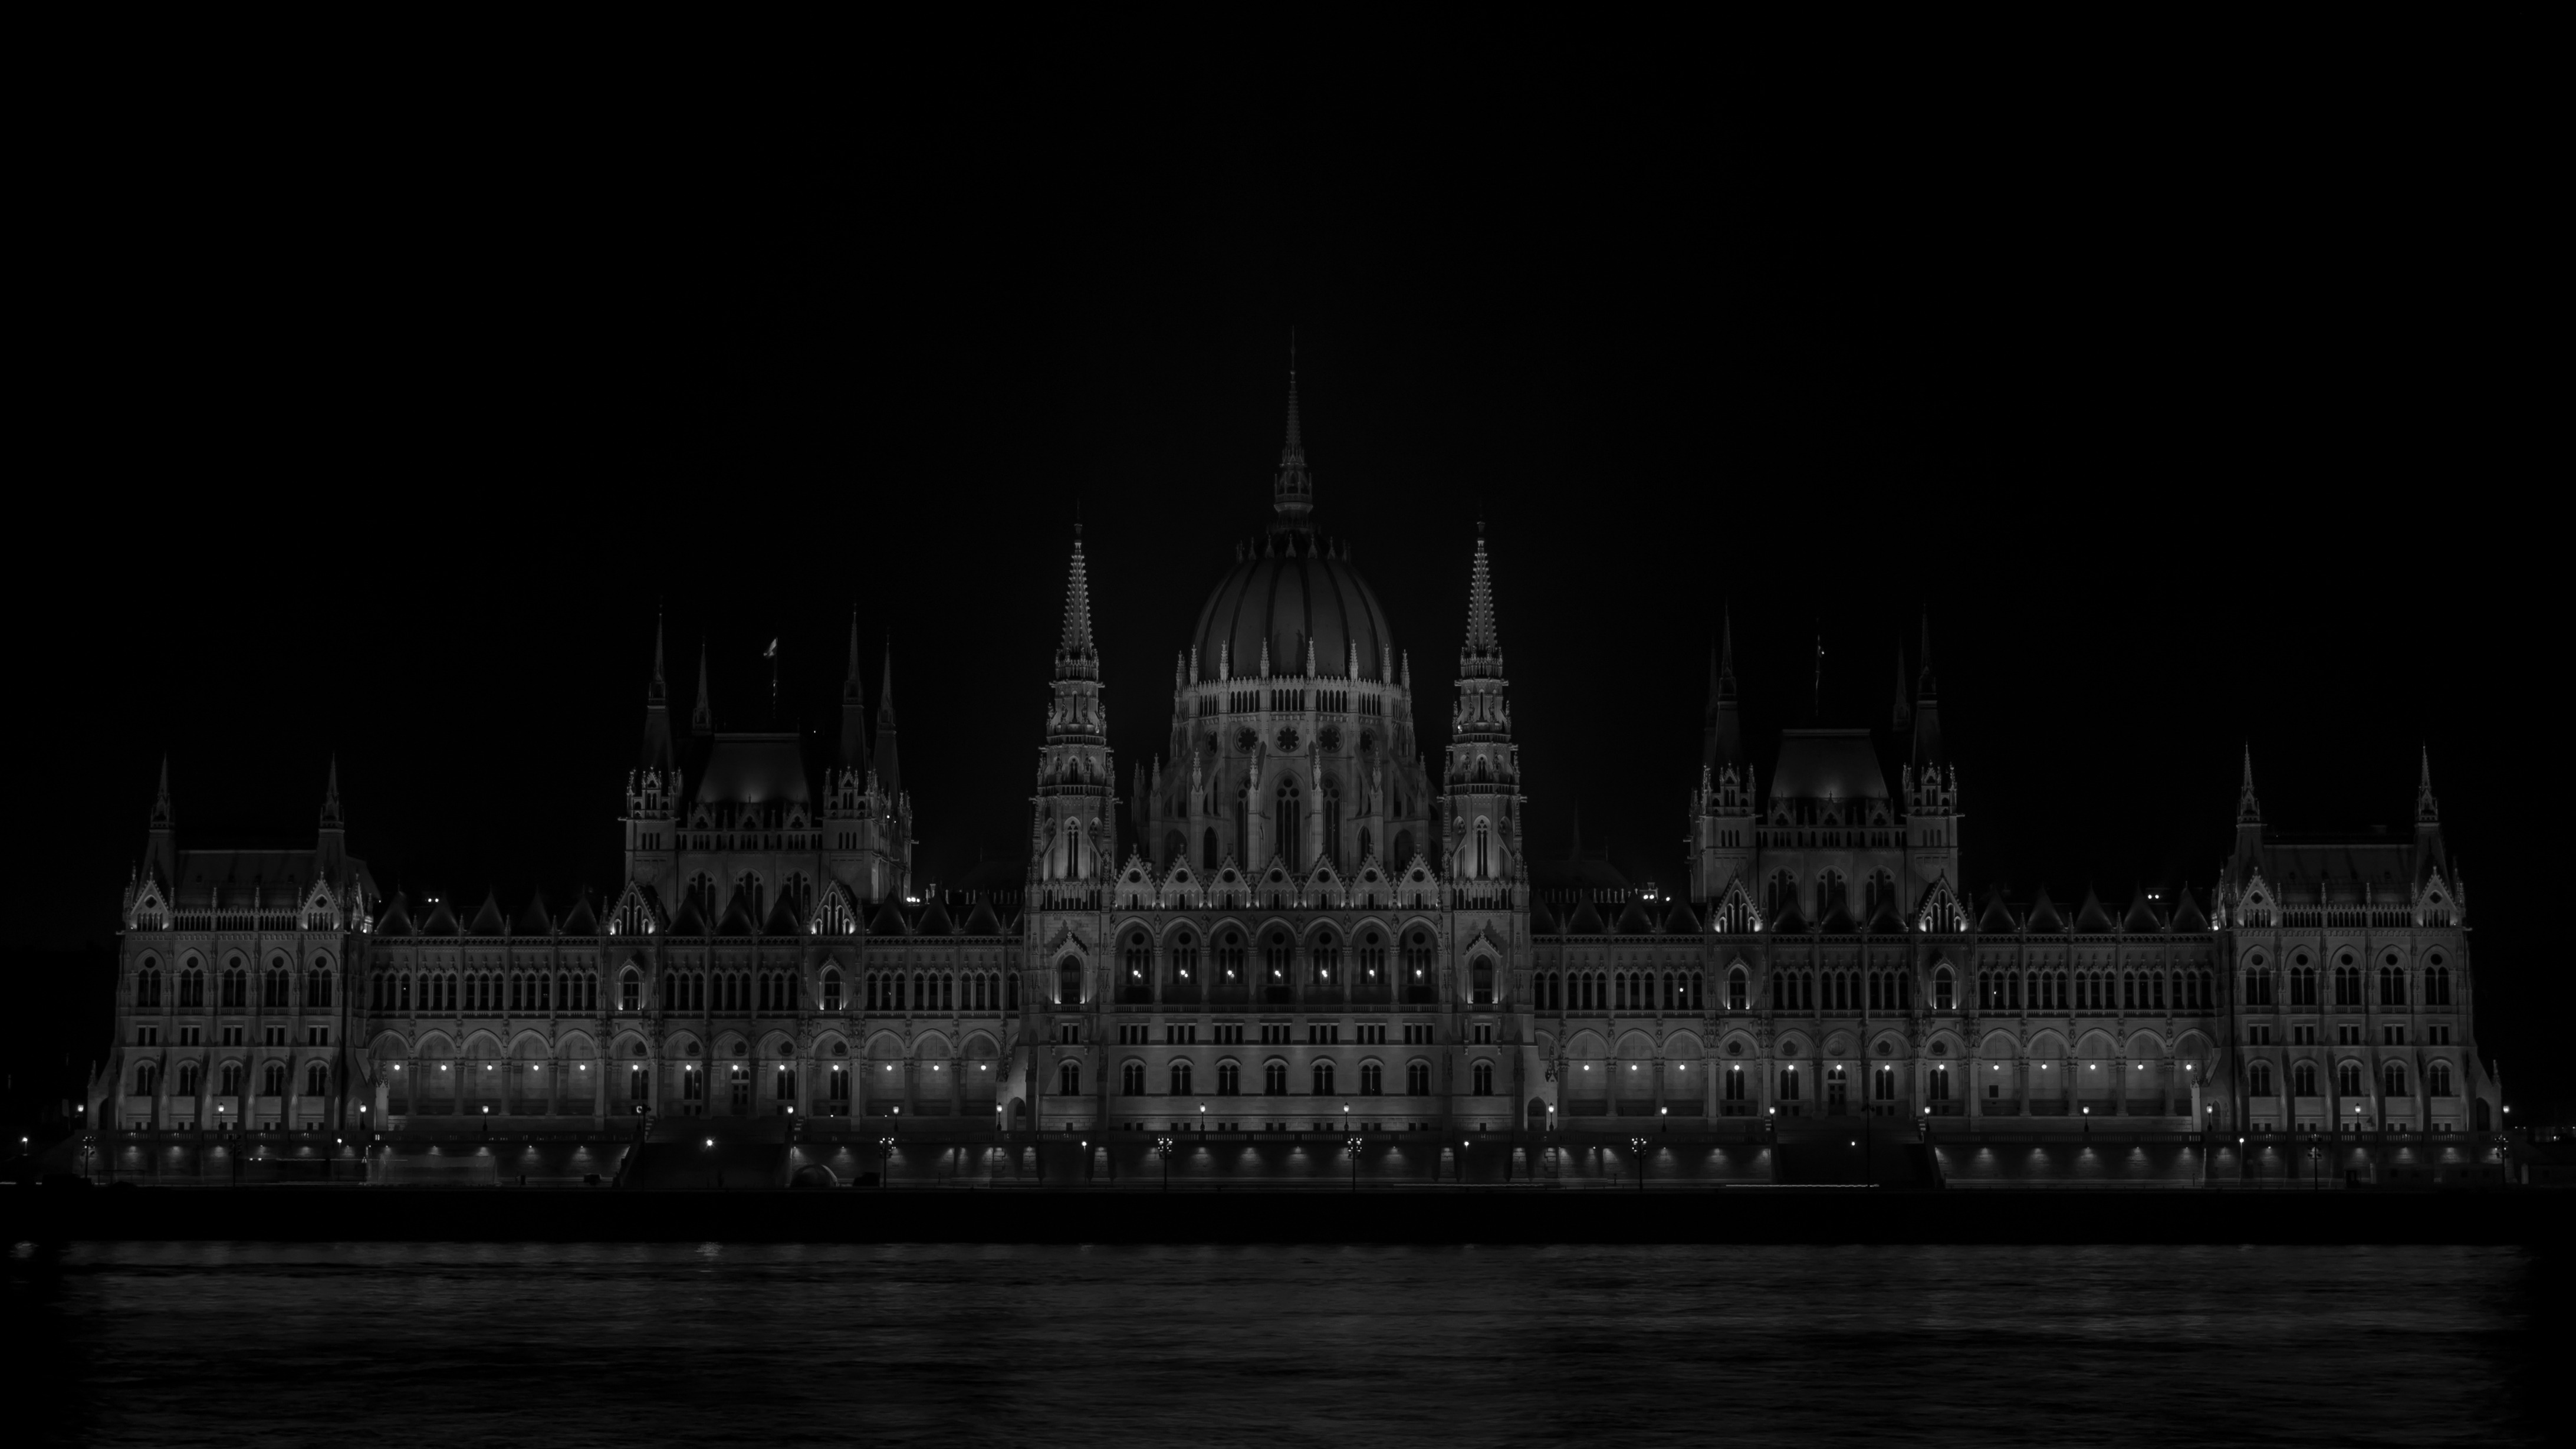
black and white, architecture, skyline, night, city, cityscape, landmark, darkness, black, monochrome, at night, capital, parliament, symmetry, budapest, hungary, scape, metropolis, wb, monochrome photography, jjszaka